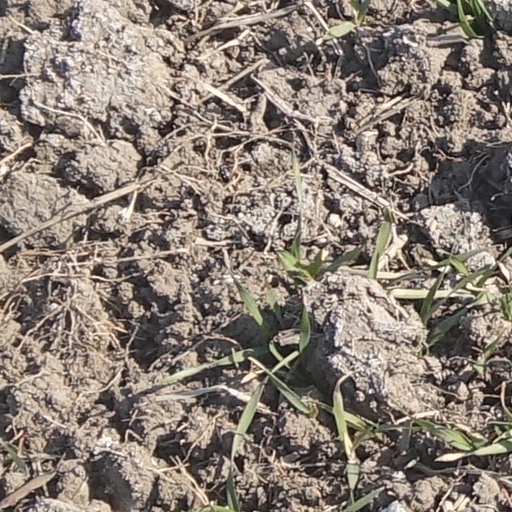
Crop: wheat